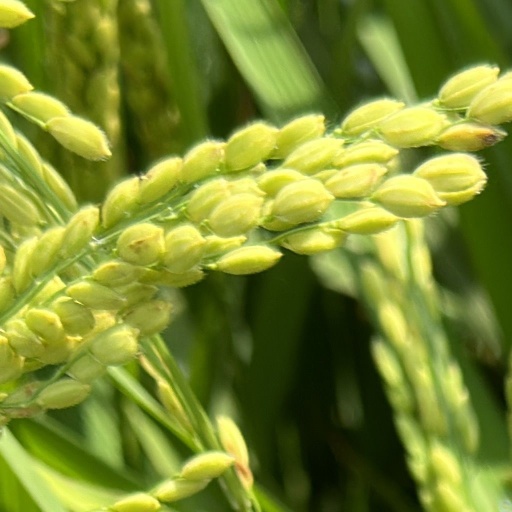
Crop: rice